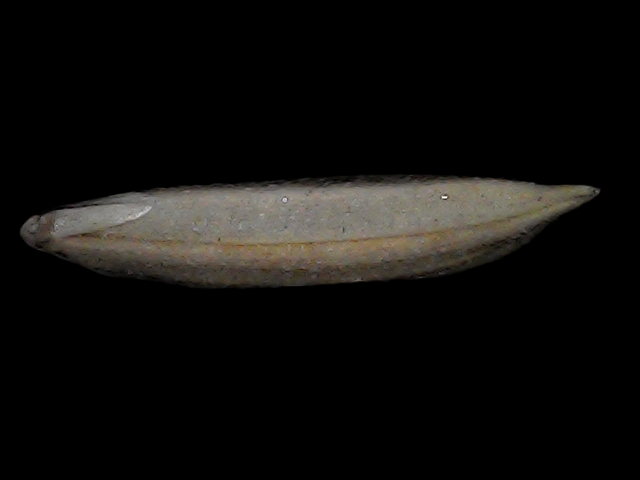
Rice variety: Bd57